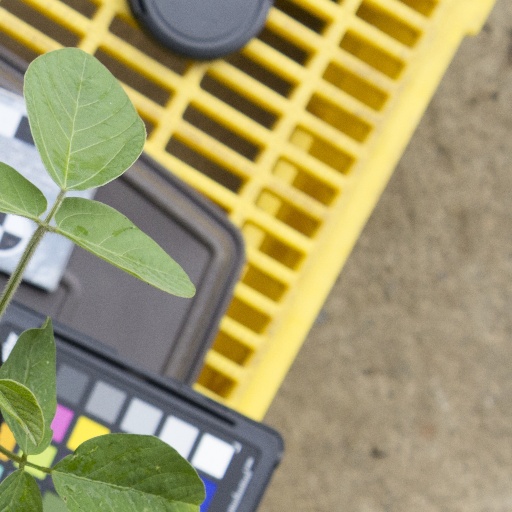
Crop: soybean